Plague Saints

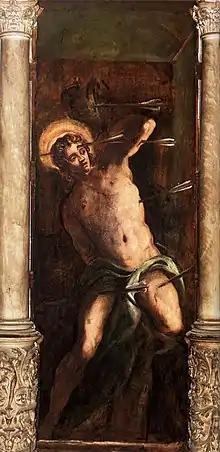
Saint Sebastian by Jacopo Tintoretto at the Scuola Grande di San Rocco in Venice

The plague saints are depicted on city gates, and in panel paintings and fresco cycles in works that were commissioned by religious orders, clergy and others. Saint Sebastian has been painted by many well-known Renaissance artists such as Raphael, El Greco, Holbein, Guido Reni, Piero del Pollaiuolo, Mantega, Giovanni Bellini and Perugino.